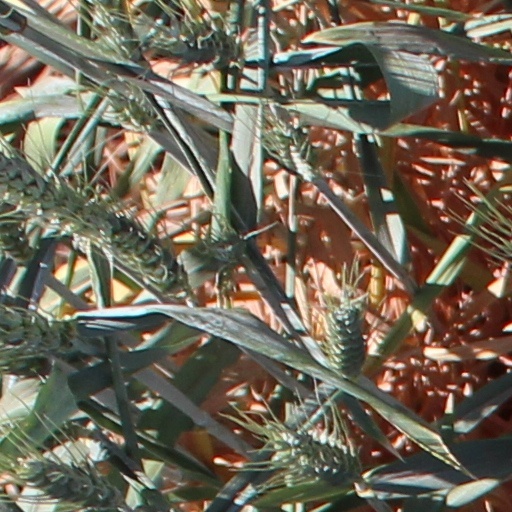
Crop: wheat